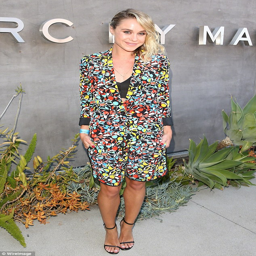
brave face : the beauty has starred on tv teen drama since the fourth season , pictured here at a fashion event in june